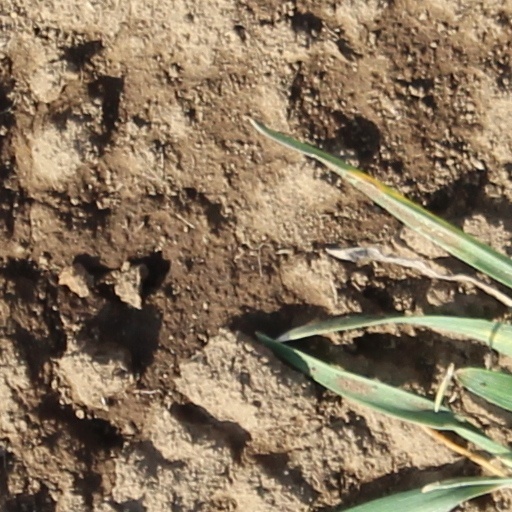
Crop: wheat